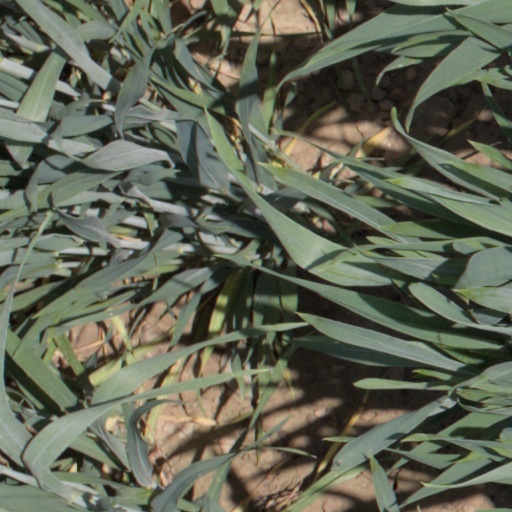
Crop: wheat